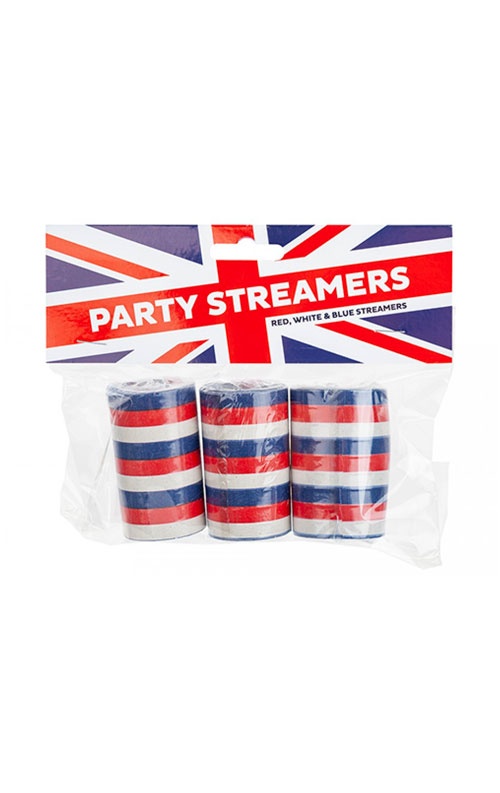
Union Jack Party Streamers (pack of 3)
Brand: Pools Surplus Stores
Brighten up the party in celebration of Great Britain with red, white and blue streamers to decorate event spaces of any size!
Category: Arts & Entertainment > Party & Celebration > Party Supplies > Party Streamers & Curtains > Fabric Streamers